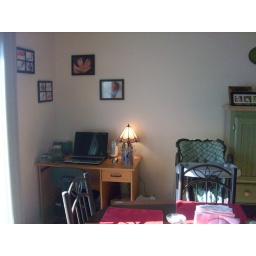
computer desk in dining room